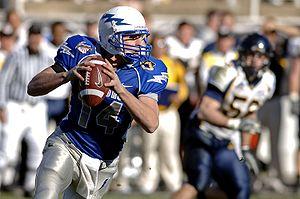
Le Quarterback Shea Smith juste avant de faire une passe. Suomi: Pelinrakentaja Shea Smith valmistautuu syöttämään.